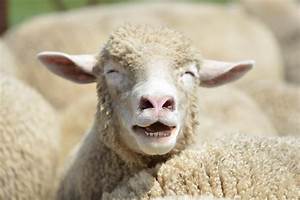
Label: pecora